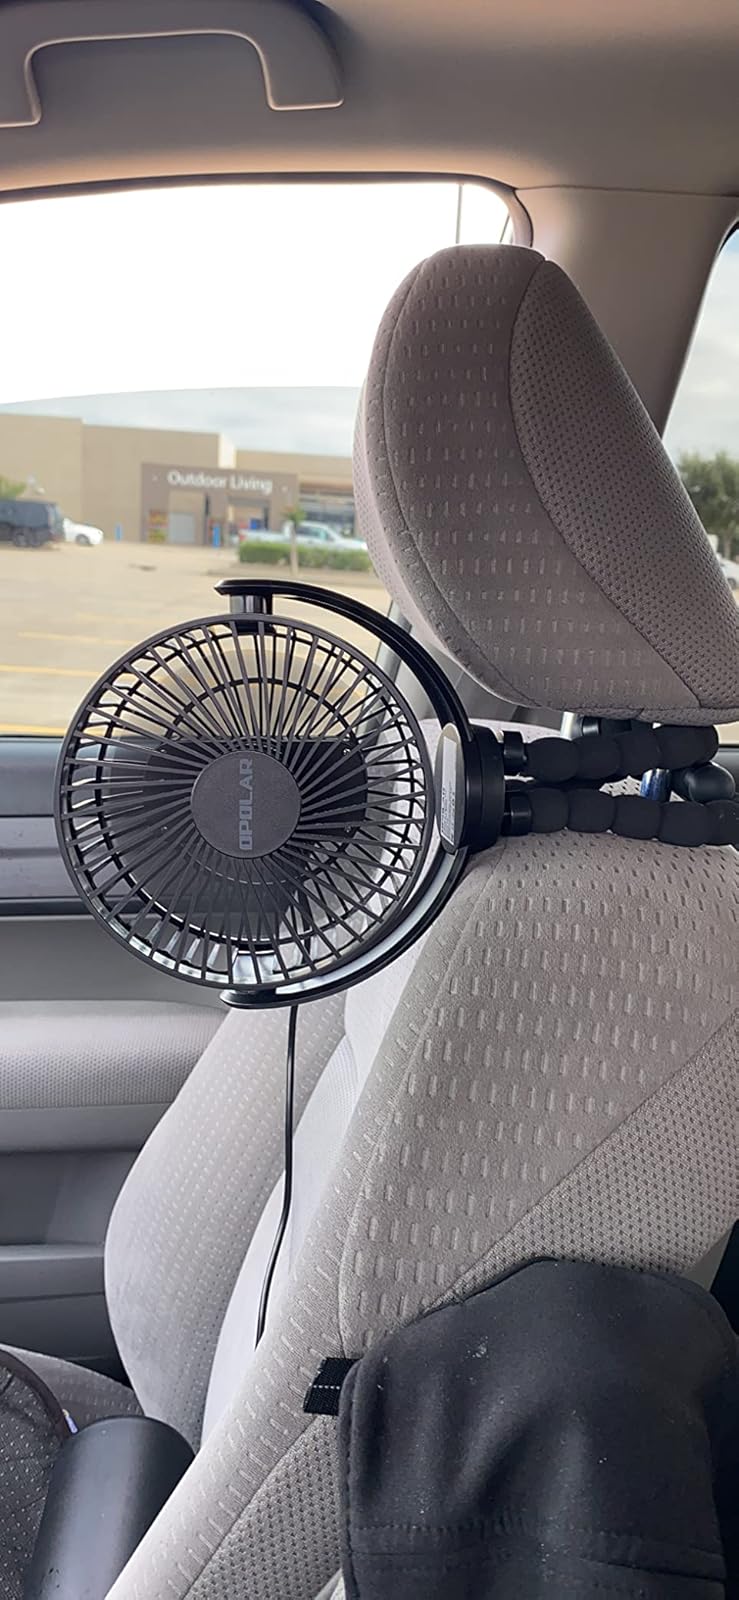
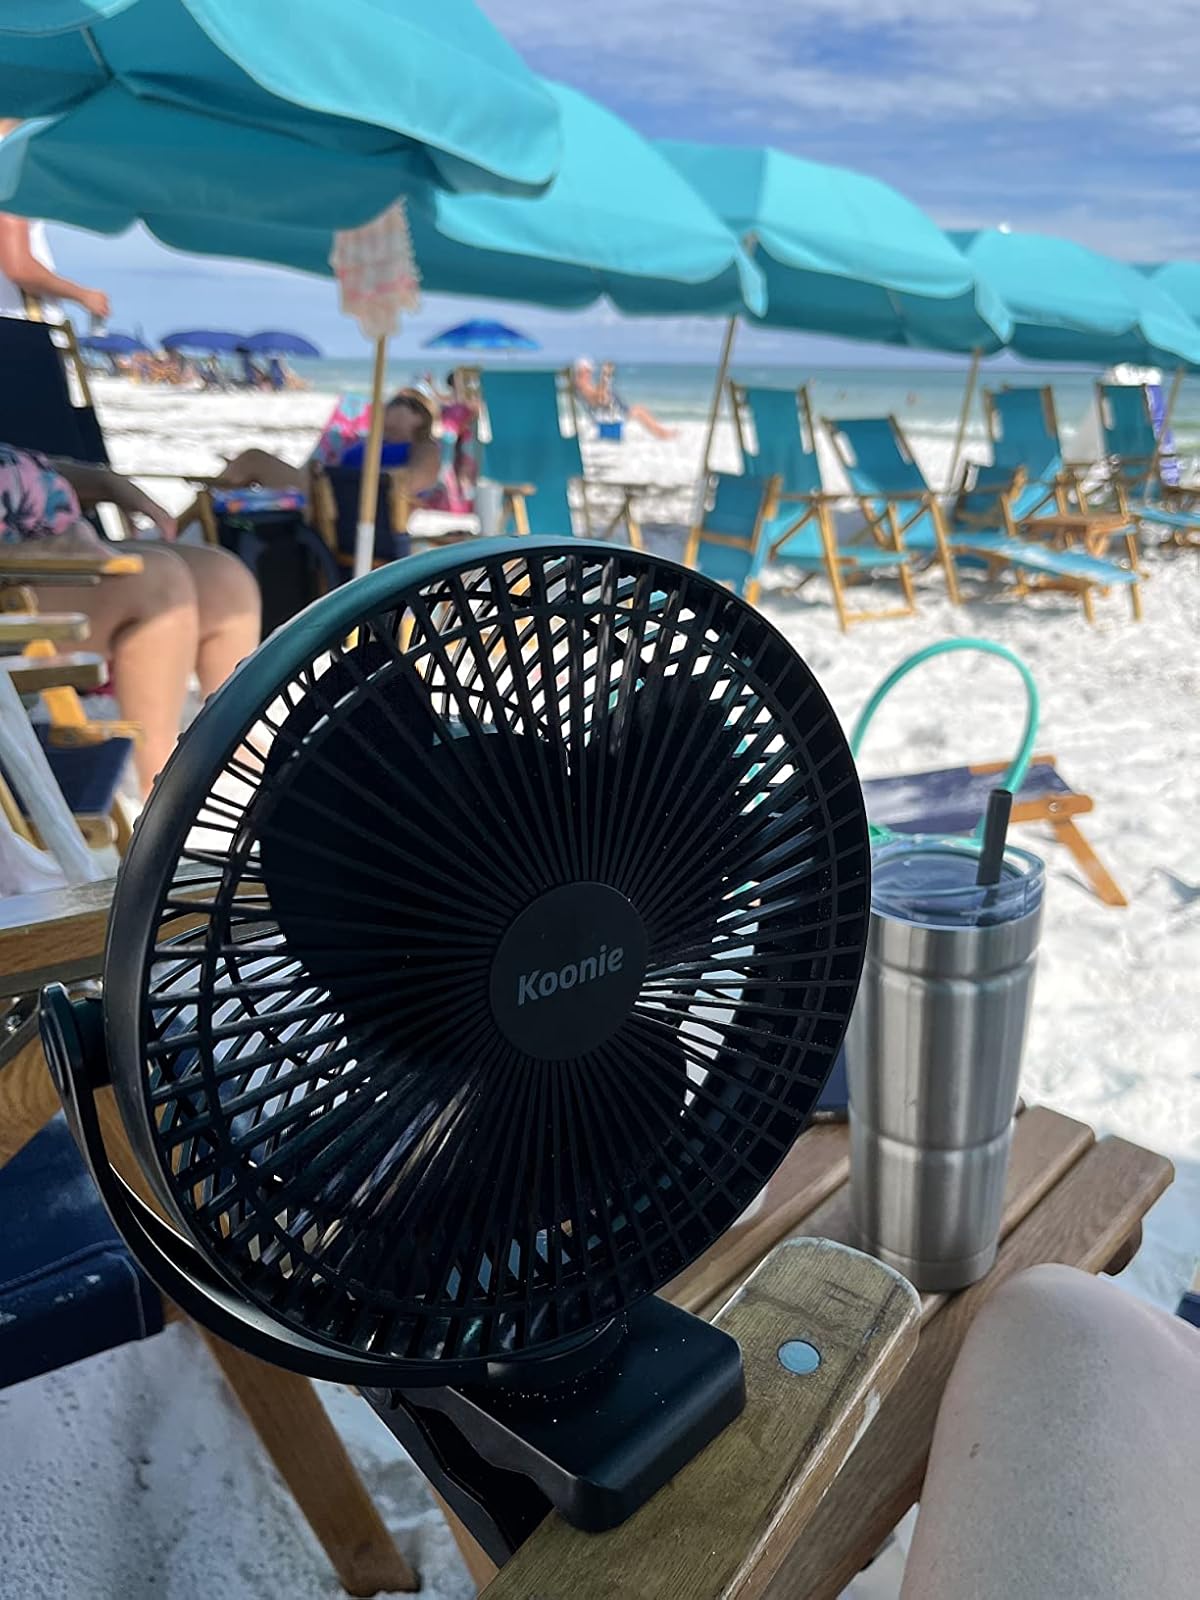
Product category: fan
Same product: no